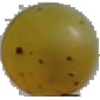
Label: white_grape